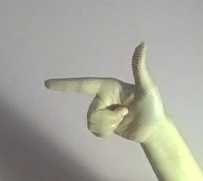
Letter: yaa